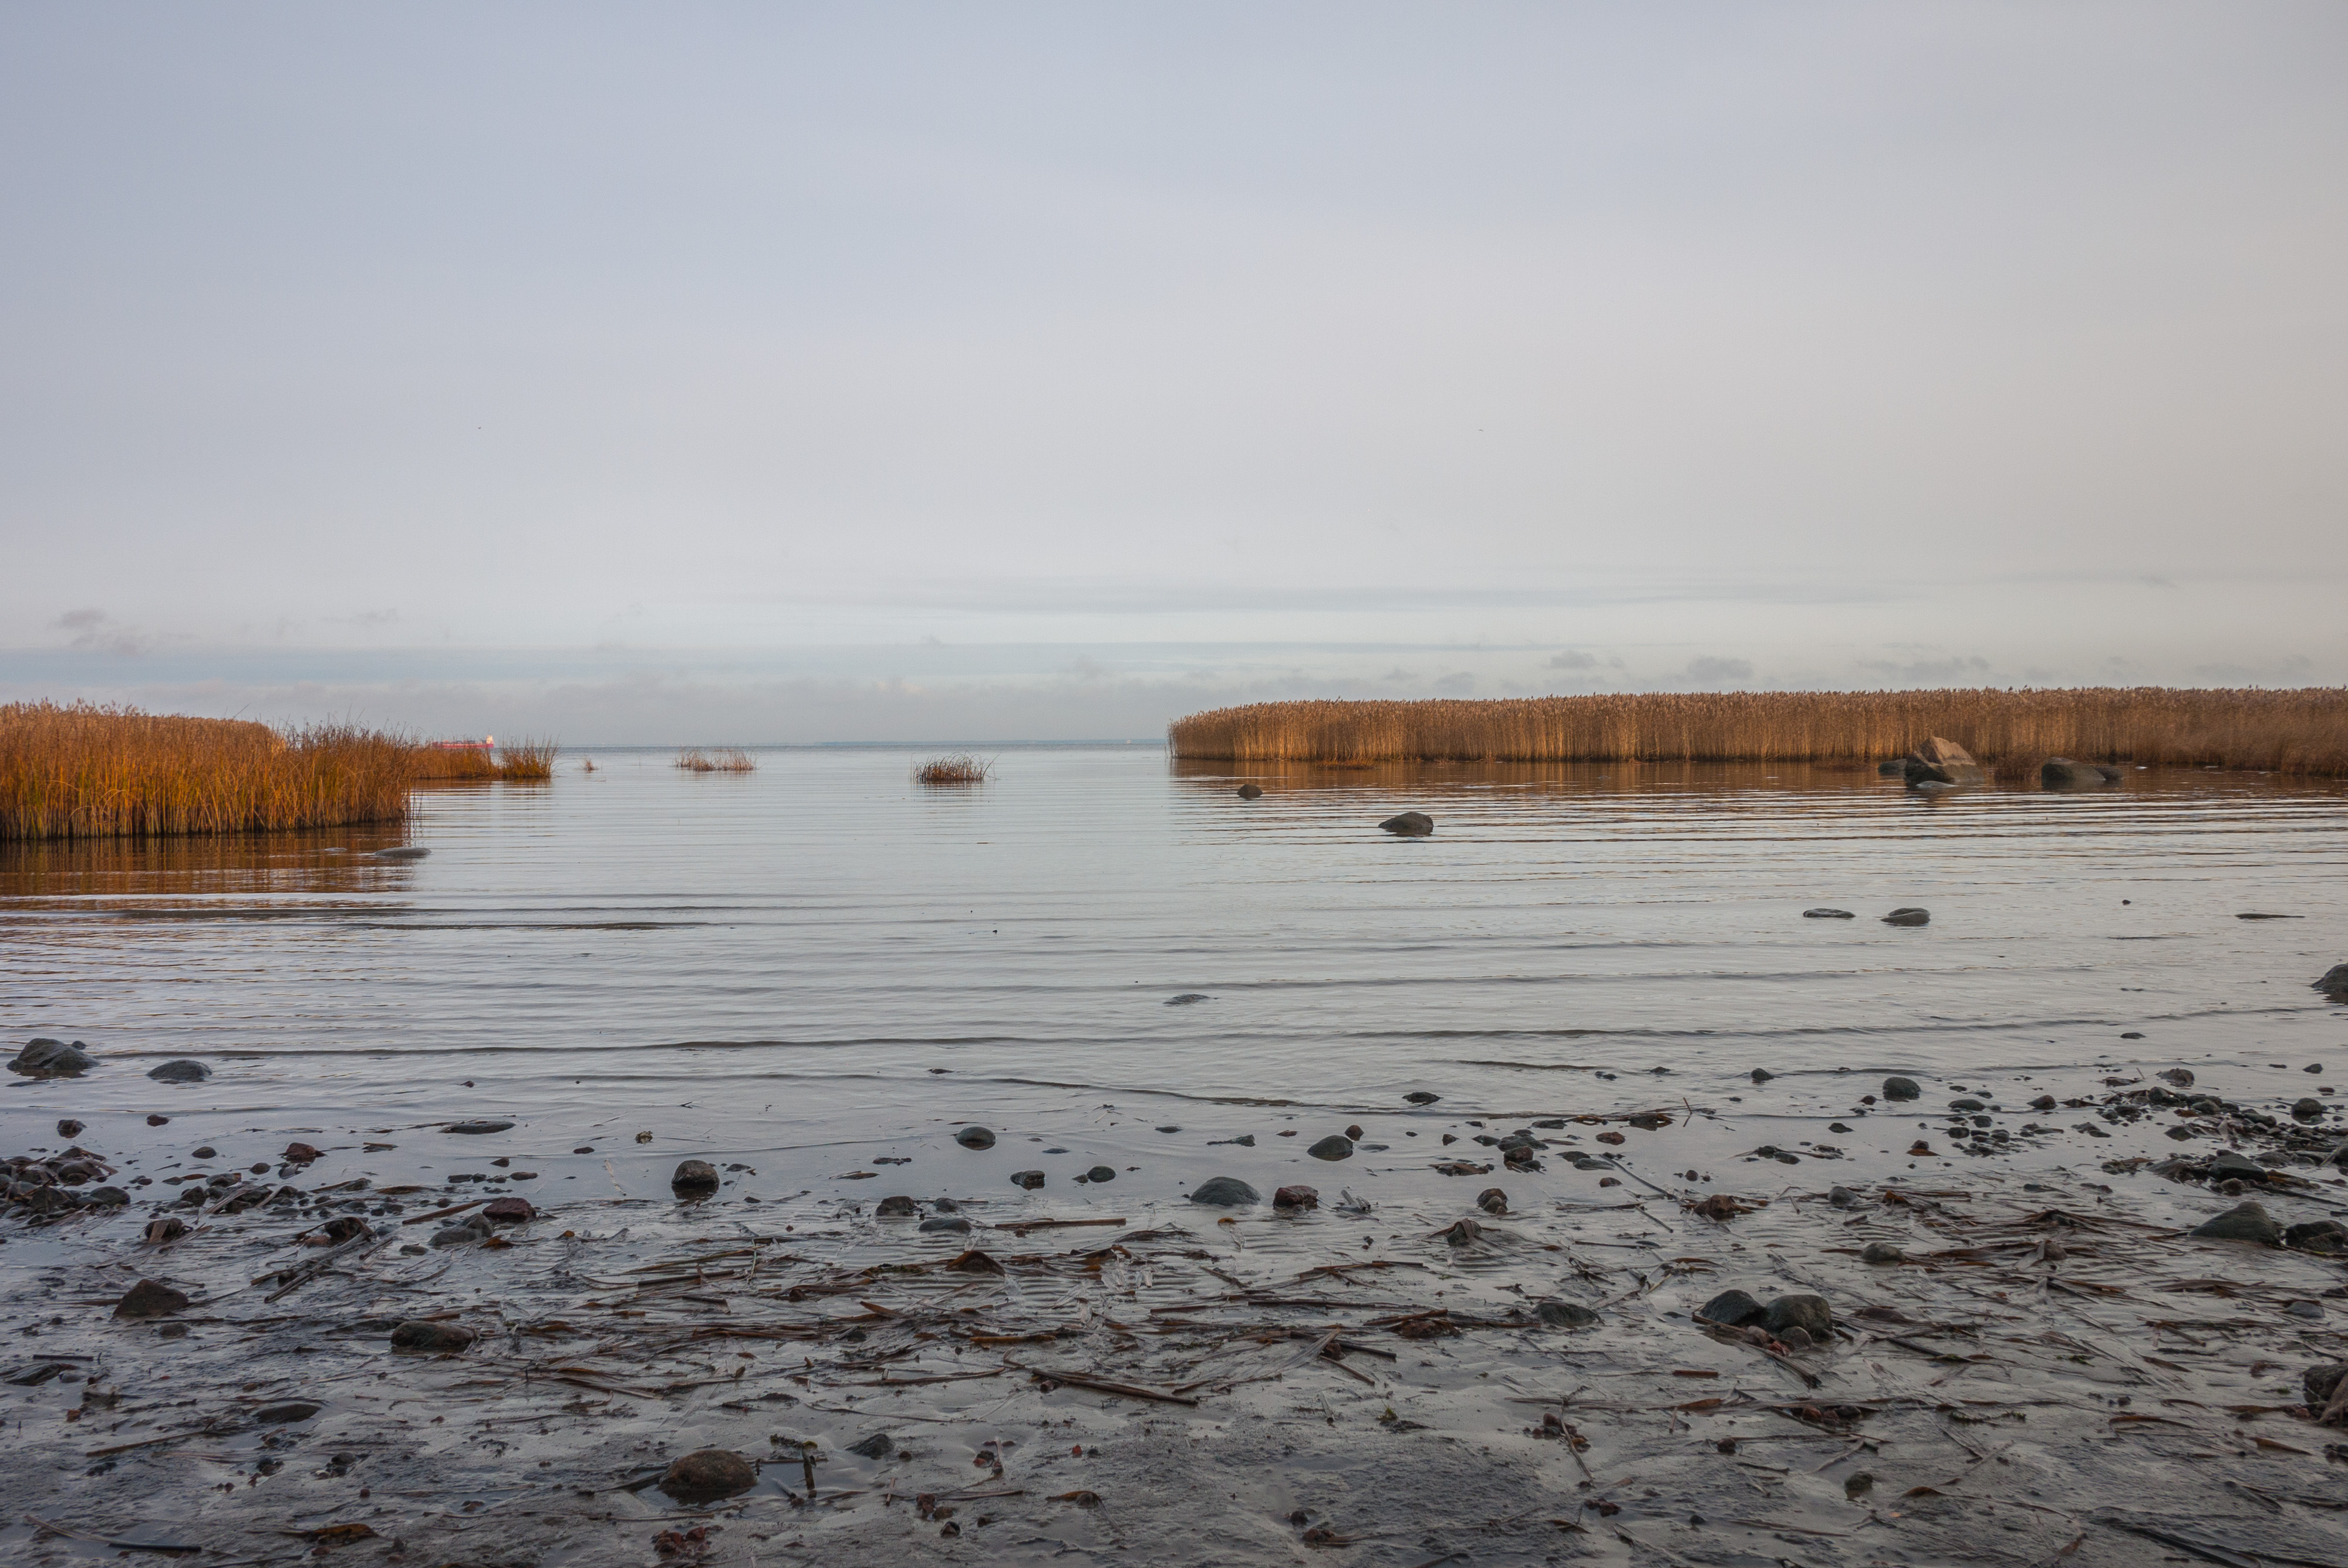
image, water, atmospheric phenomenon, natural landscape, natural environment, sky, mudflat, horizon, tidal marsh, wetland, ecoregion, calm, sea, shore, floodplain, marsh, bank, river, landscape, lake, plain, ocean, tundra